Common Booster Core

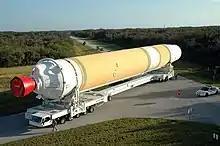
Delivery of the CBC used as the first stage of Delta 342, which launched GOES 14

The Common Booster Core (CBC) was an American rocket stage, which was used on the Delta IV rocket as part of a modular rocket system. Delta IV rockets flying in the Medium and Medium+ configurations each used a single Common Booster Core as their first stage, while the Heavy configuration used three; one as the first stage and two as boosters. The Common Booster Core was long, had a diameter of and was powered by a single RS-68 engine burning liquid hydrogen and liquid oxygen.